Del Mar, California

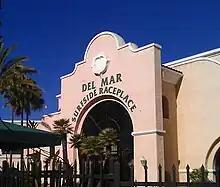
Surfside Raceplace.

Del Mar is one of only two locations where the Torrey pine tree naturally occurs. The Torrey pine is the rarest pine in the United States; only two populations of this endangered species exist, in Del Mar and on Santa Rosa Island. The Soledad Valley at the south of Del Mar severs two colony segments.